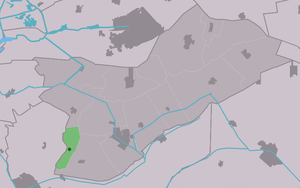
Luxwoude est un village situé dans la commune néerlandaise d'Opsterland, dans la province de la Frise. Son nom en frison est Lúkswâld. Le 1ᵉʳ janvier 2008, le village comptait 427 habitants.